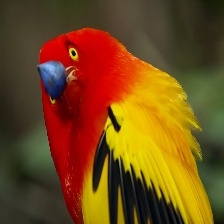
Species: FLAME BOWERBIRD
Scientific name: SERICULUS ARDENS